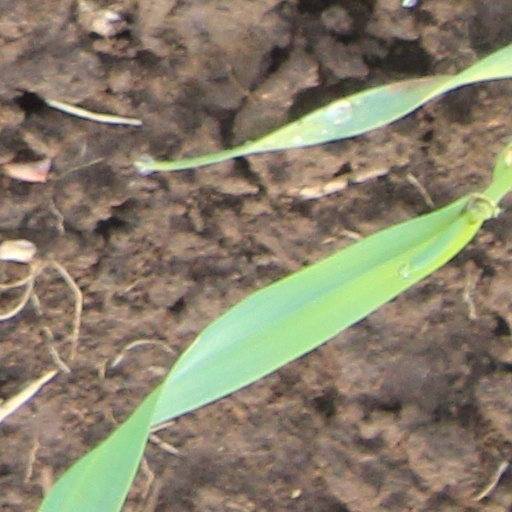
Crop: wheat